Fairy fort

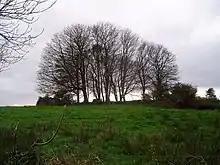
Ringfort at Cloonmung, County Mayo

Tradition claimed that ringforts were "fairy forts" imbued with druids' magic, and believers in the fairies did not alter them. The early pre-Celtic inhabitants of Ireland came to be seen as the mythical Tuatha Dé Danann and Fir Bolg. They were associated with stories of fairies – also known as the "Good People". Fairy forts and prehistoric tumuli were seen as entrances to their world. Even cutting brush, especially the "sceach" or whitethorn, on fairy forts was reputed to be the death of those who performed the act.